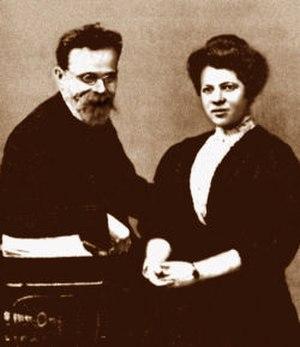
Xenia Borislavkaïa, née en 1880 et morte en 1948, est une femme érudite, journaliste, traductrice, biographe, lexicographe, poétesse et écrivaine. Elle était l'épouse du scientifique Nikolaï Morozov.
Nikolaï Alexandrovitch Morozov, né le 7 juillet 1854 dans le village de Borok et mort le 30 juillet 1946, est un révolutionnaire russe du mouvement des Narodniki qui a passé près de vingt-cinq ans de sa vie en prison avant de se tourner vers les différents domaines de la science et de devenir un scientifique de renom.